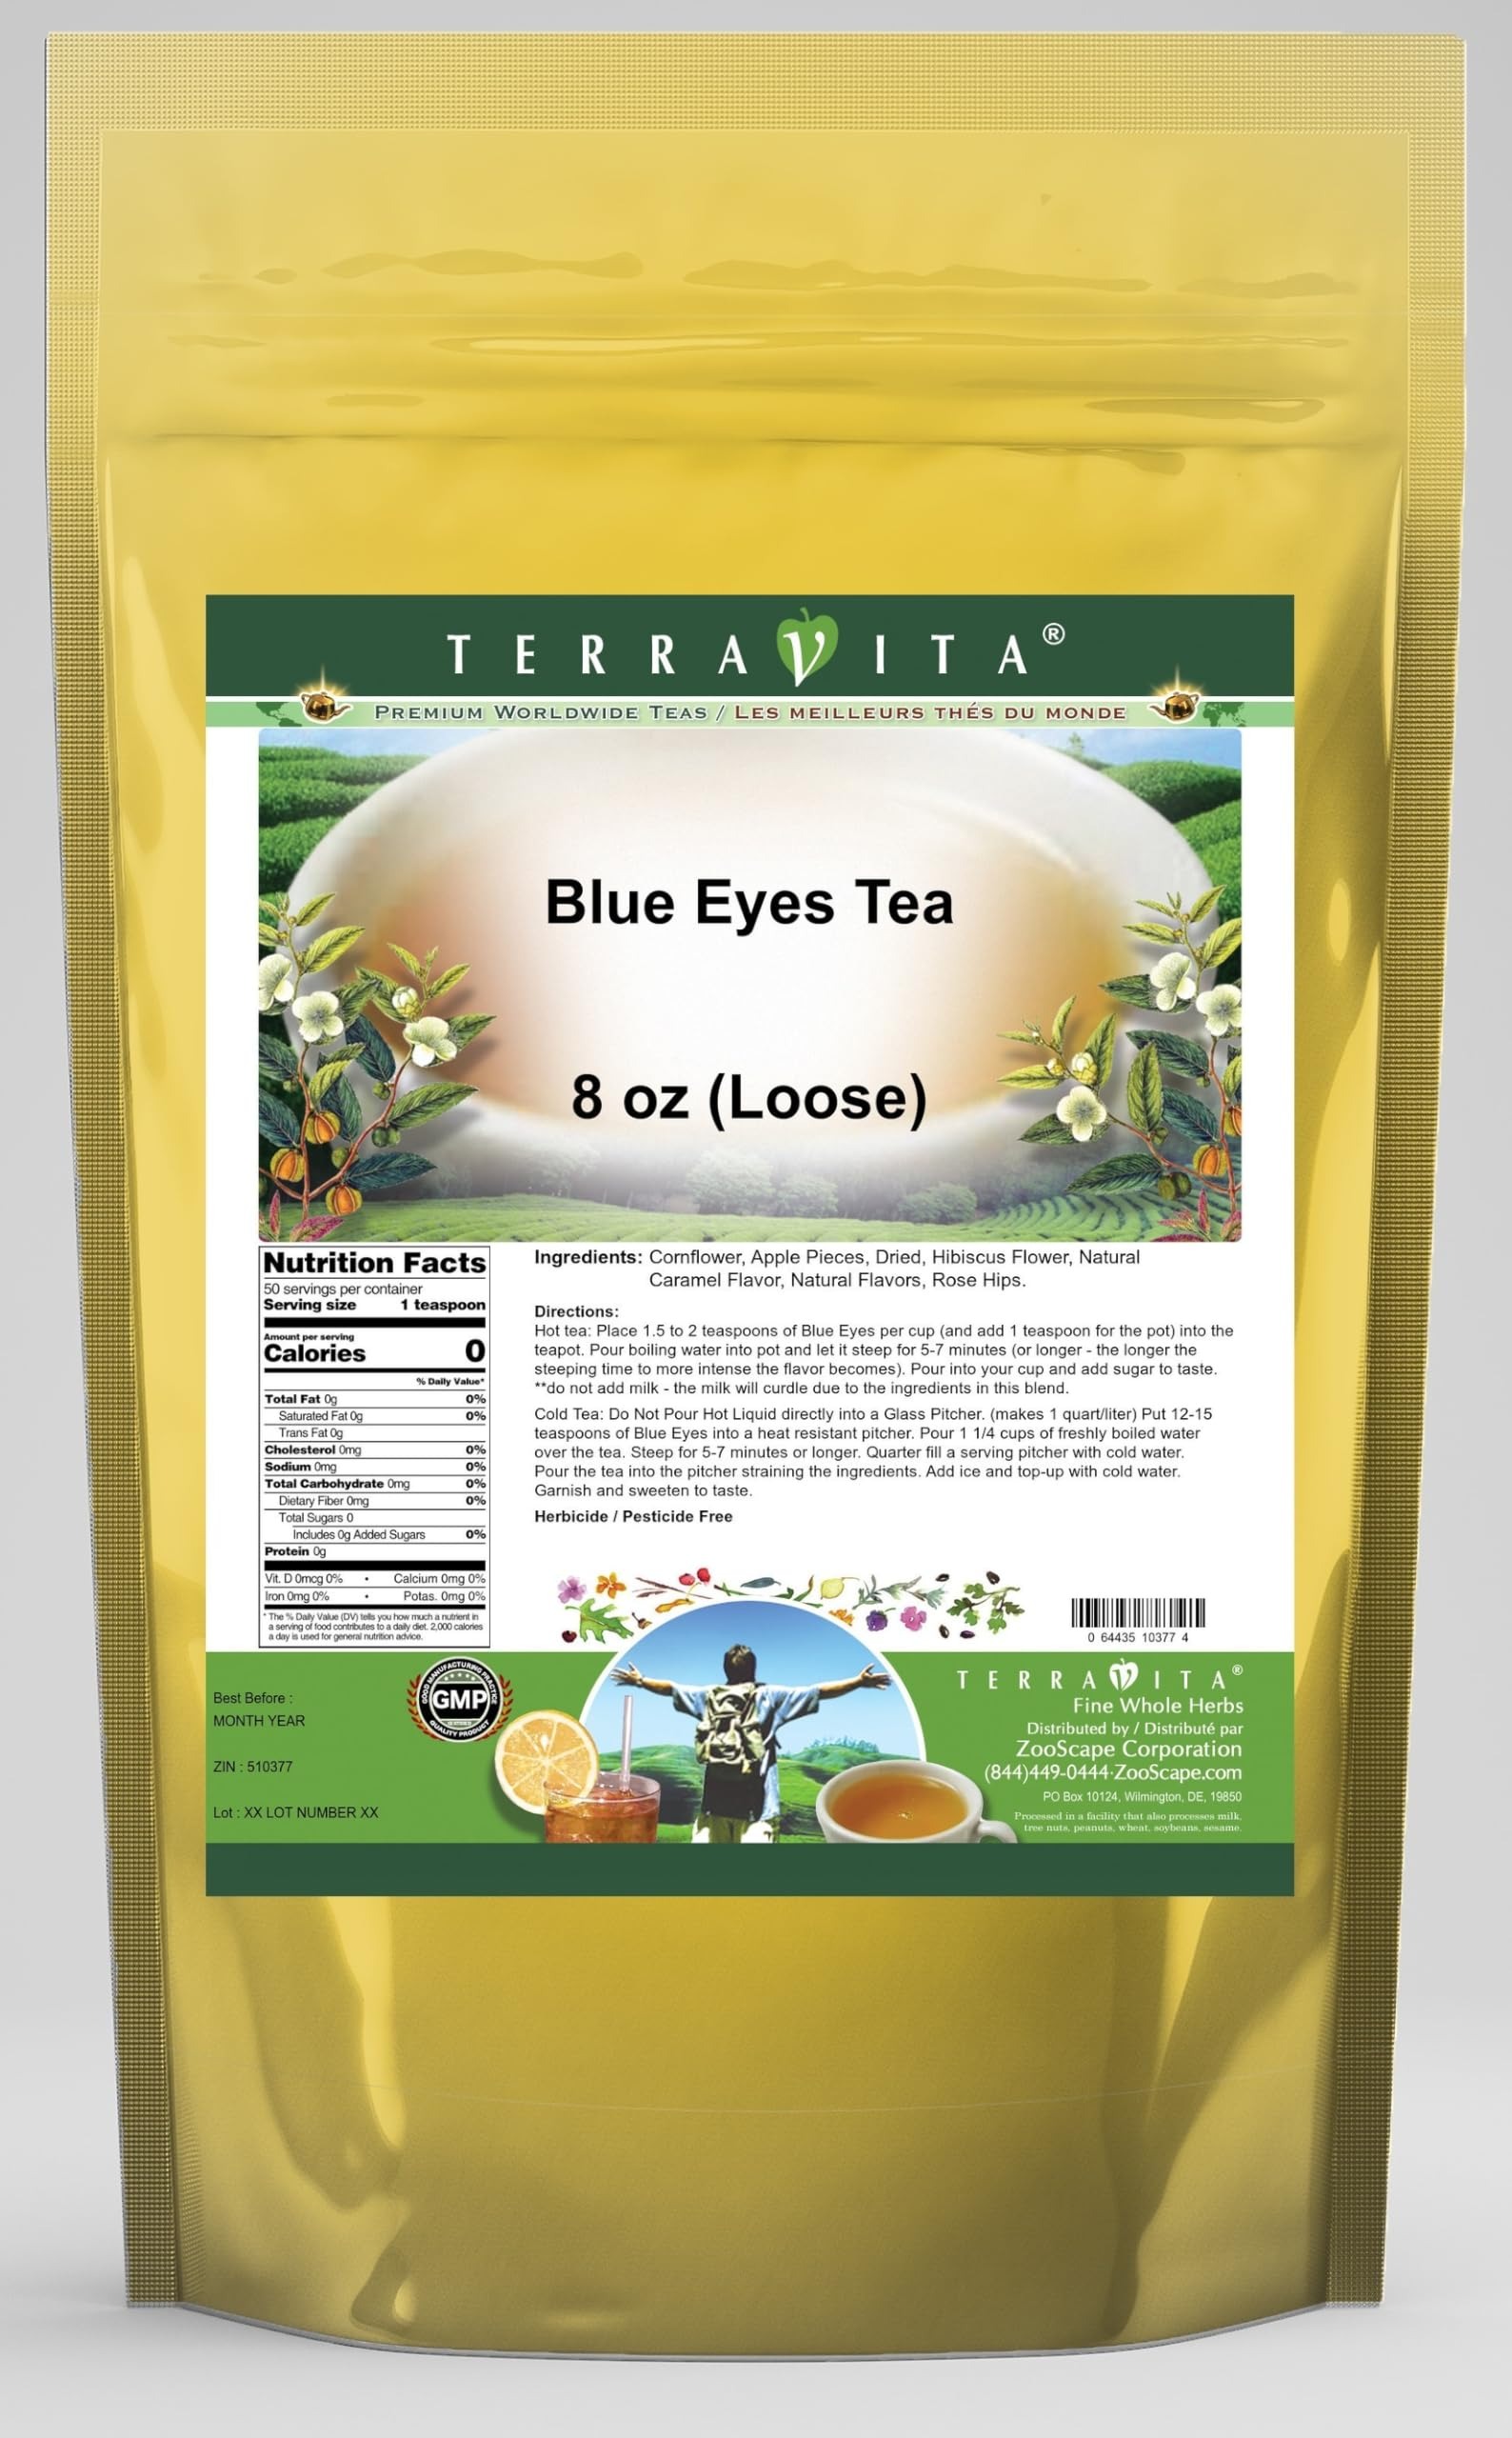
Item Name: Blue Eyes Tea (Loose) (8 oz, ZIN: 510377) - 2 Pack
Bullet Point 1: Herb and fruit tea; in some circles is considered a new type of tea. We formulated this blend to accommodate tastes of people who wanted to experience a refreshing healthy new style drink without caffeine. What we got was a terrific "tea" that is unbelievably delicious and enjoyed Hot or Cold! This tea has a very exotic flavor profile. The delicious blend of caramel and fruit medley flavors combined with the natural flavors and tartness of the various dried fruits create a summertime cooler or
Bullet Point 2: No fillers.
Bullet Point 3: Manufacturer: TerraVita
Bullet Point 4: Size: 8 oz
Bullet Point 5: Loose Leaf Herbal Tea - Packed in a convenient upright pouch!
Product Description: Herb and fruit tea; in some circles is considered a new type of tea. We formulated this blend to accommodate tastes of people who wanted to experience a refreshing healthy new style drink without caffeine. What we got was a terrific "tea" that is unbelievably delicious and enjoyed Hot or Cold! This tea has a very exotic flavor profile. The delicious blend of caramel and fruit medley flavors combined with the natural flavors and tartness of the various dried fruits create a summertime cooler or a wintertime summer reminder. - Frank Sinatra, old Blue Eyes himself, was the inspiration for this fruit blend. The fruit blend has a mysterious character that tends to be sweet. The visual appearance is enticing because of the cornflower petals and the highly visual fruit prices. Blue Eyes is best enjoyed in the mid-afternoon during a break from hectic activity or vigorous workout or after an evening meal, the flavor profile encourages a relaxing - A hint of caramel lends an almost candy-like flavor - Hot tea brewing method: Place 1.5 to 2 teaspoons of Blue Eyes per cup (and add 1 teaspoon for the pot) into the teapot. Pour boiling water into pot and let it steep for 5-7 minutes (or longer - the longer the steeping time to more intense the flavor becomes). Pour into your cup and add sugar to taste. **do not add milk - the milk will curdle due to the ingredients in this blend. - Cold tea brewing method: Do Not Pour Hot Liquid directly into a Glass Pitcher. (makes 1 quart/liter) Put 12-15 teaspoons of Blue Eyes into a heat resistant pitcher. Pour 1 1/4 cups of freshly boiled water over the tea. Steep for 5-7 minutes or longer. Quarter fill a serving pitcher with cold water. Pour the tea into the pitcher straining the ingredients. Add ice and top-up with cold water. Garnish and swee
Value: 16.0
Unit: Ounce

Price: 91.65